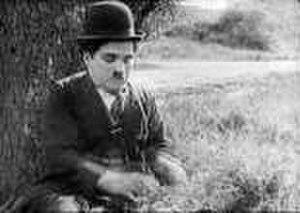
Le Vagabond est une comédie burlesque américaine de et avec Charlie Chaplin, sortie le 12 avril 1915.